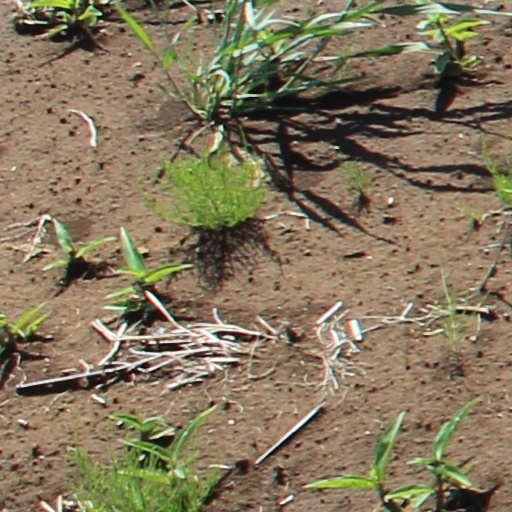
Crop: wheat